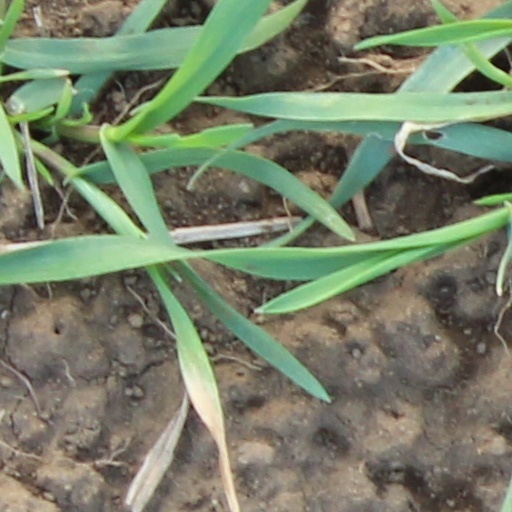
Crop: wheat